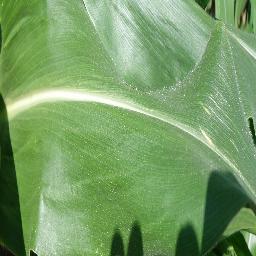
Label: Corn___healthy